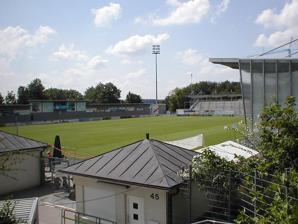
Building: Dietmar-Hopp-Stadion
Country: Germany
Year built: 1999
Football venue in Hoffenheim, Germany Dietmar-Hopp-Stadion. The Dietmar-Hopp-Stadion ( German pronunciation: [ˌdiːtmaʁˈhɔpˌʃtaːdi̯ɔn] ) is a football ground in Hoffenheim , Baden-Württemberg , Germany . The 6,350-capacity stadium is the home of 1899 Hoffenheim II and the Hoffenheim women's section . It had been home to the Hoffenheim senior men's side until their promotion to the First Bundesliga for 2008–09 . It is named after SAP SE co-founder and 1899 Hoffenheim chairman, Dietmar Hopp . As the stadium does not meet the standards for the First Bundesliga, it has been replaced by the Rhein-Neckar Arena . External links Page on official TSG 1899 site The Dietmar-Hopp-Stadion at StadiumDB.com v t e TSG 1899 Hoffenheim Information Club Reserve team Women's team Players Managers Dietmar Hopp Stadia Rhein-Neckar-Arena Dietmar-Hopp-Stadion Carl-Benz-Stadion Seasons 2007–08 2008–09 2009–10 2010–11 2011–12 2012–13 2013–14 2014–15 2015–16 2016–17 2017–18 2018–19 2019–20 2020–21 2021–22 2022–23 2023–24 2024–25 Authority control databases : Geographic StadiumDB 49°16′41.8″N 8°50′31.6″E / 49.278278°N 8.842111°E / 49.278278; 8.842111 This article about a Baden-Württemberg building or structure is a stub . You can help Wikipedia by expanding it . v t e This article about a German sports venue is a stub . You can help Wikipedia by expanding it . v t e